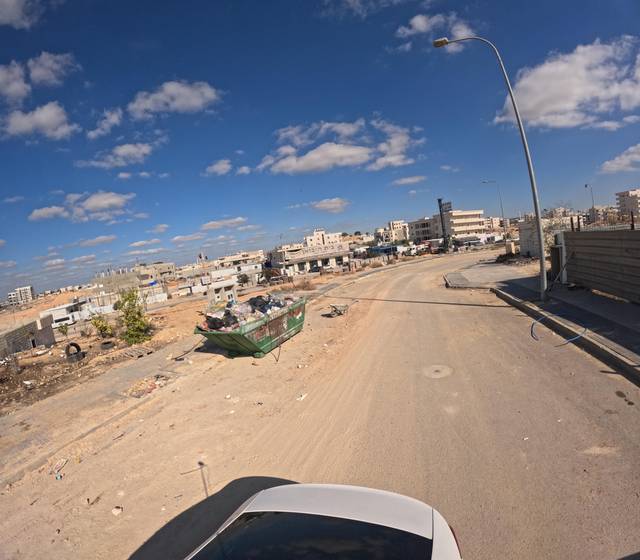
Region: Israel
Coordinates: 31.377, 34.751